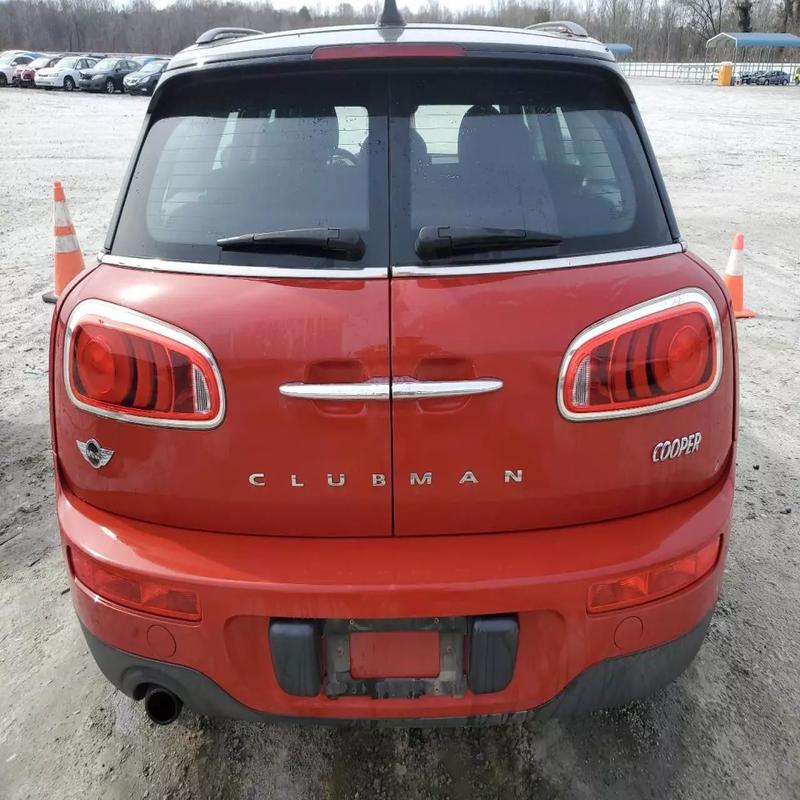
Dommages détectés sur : plaque d'immatriculation arrière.
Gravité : mineur